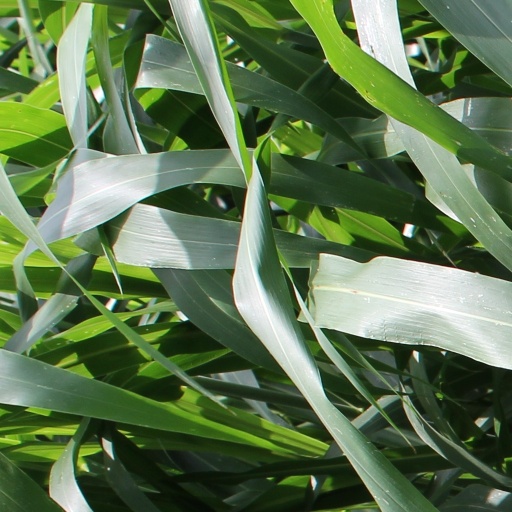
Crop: sorghum